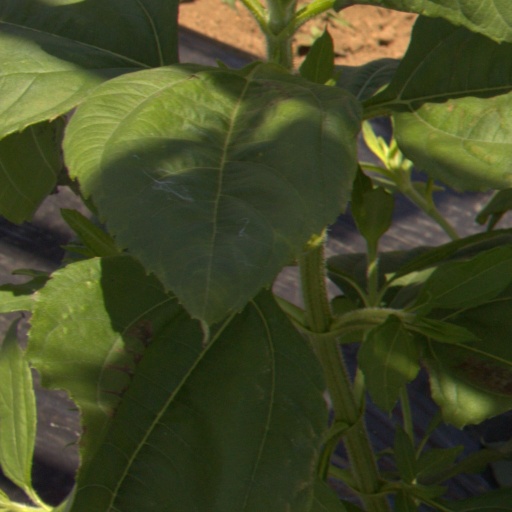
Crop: Jerusalem artichoke